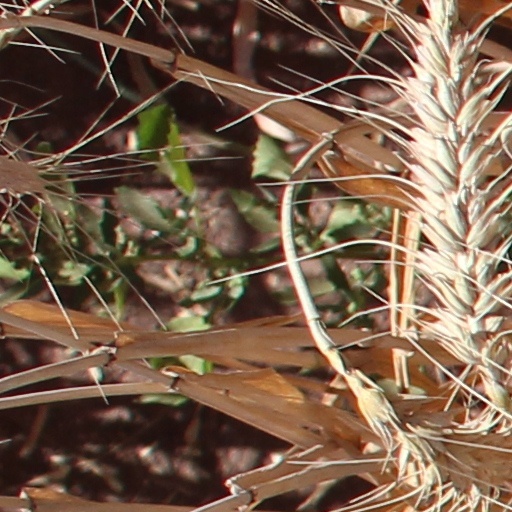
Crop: wheat